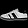
Label: Sneaker